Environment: real
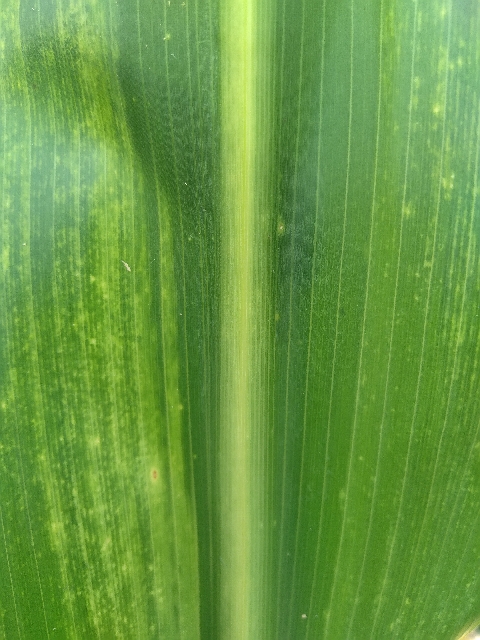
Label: lethal_necrosis